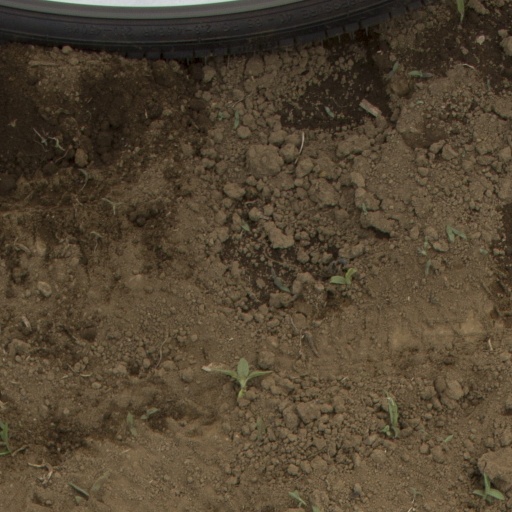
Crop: Jerusalem artichoke